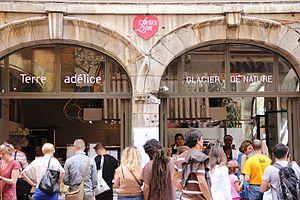
Le glacier Terre Adélice à Lyon, à l'angle de la rue Saint Jean et de la place de la Baleine.
Terre adélice est l'enseigne d'un fabricant glacier industriel français. Cette société est spécialisée dans la fabrication de sorbets et de crèmes glacées Bio. Elle est installée à Saint-Sauveur-de-Montagut, dans le département de l’Ardèche.